Sendeturm Dobratsch

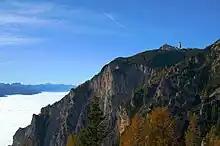
Dobratsch summit

The transmitter was built in 1971 and succeeded a provisional facility on the lower Pyramidenkogel mountain near Klagenfurt. It consists of a concrete tower which carries a guyed steel tube mast on the top, similar to the Gerbrandy Tower in the Netherlands. The tower is located at an altitude of above sea-level, its total height is . The transmission facility can be reached by a private cable car from Bad Bleiberg.